Saint Catherine Street

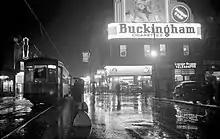
Saint Catherine Street at Phillips Square, 1937

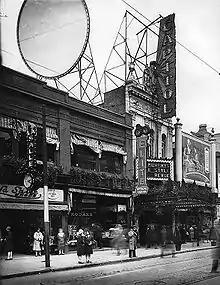
Former Capitol Theatre, 1925

Montreal's Place des Arts, the city's primary concert venue, is located on Saint Catherine, Jeanne-Mance and Saint-Urbain streets. This is in the city's Quartier des Spectacles entertainment district. The street was once home to many now-abandoned cinemas, such as the Loews, Palace, Capitol, Cinéma de Paris, York, Ouimetoscope and the Seville Theatre. This includes the now-demolished Montreal Spectrum music venue.